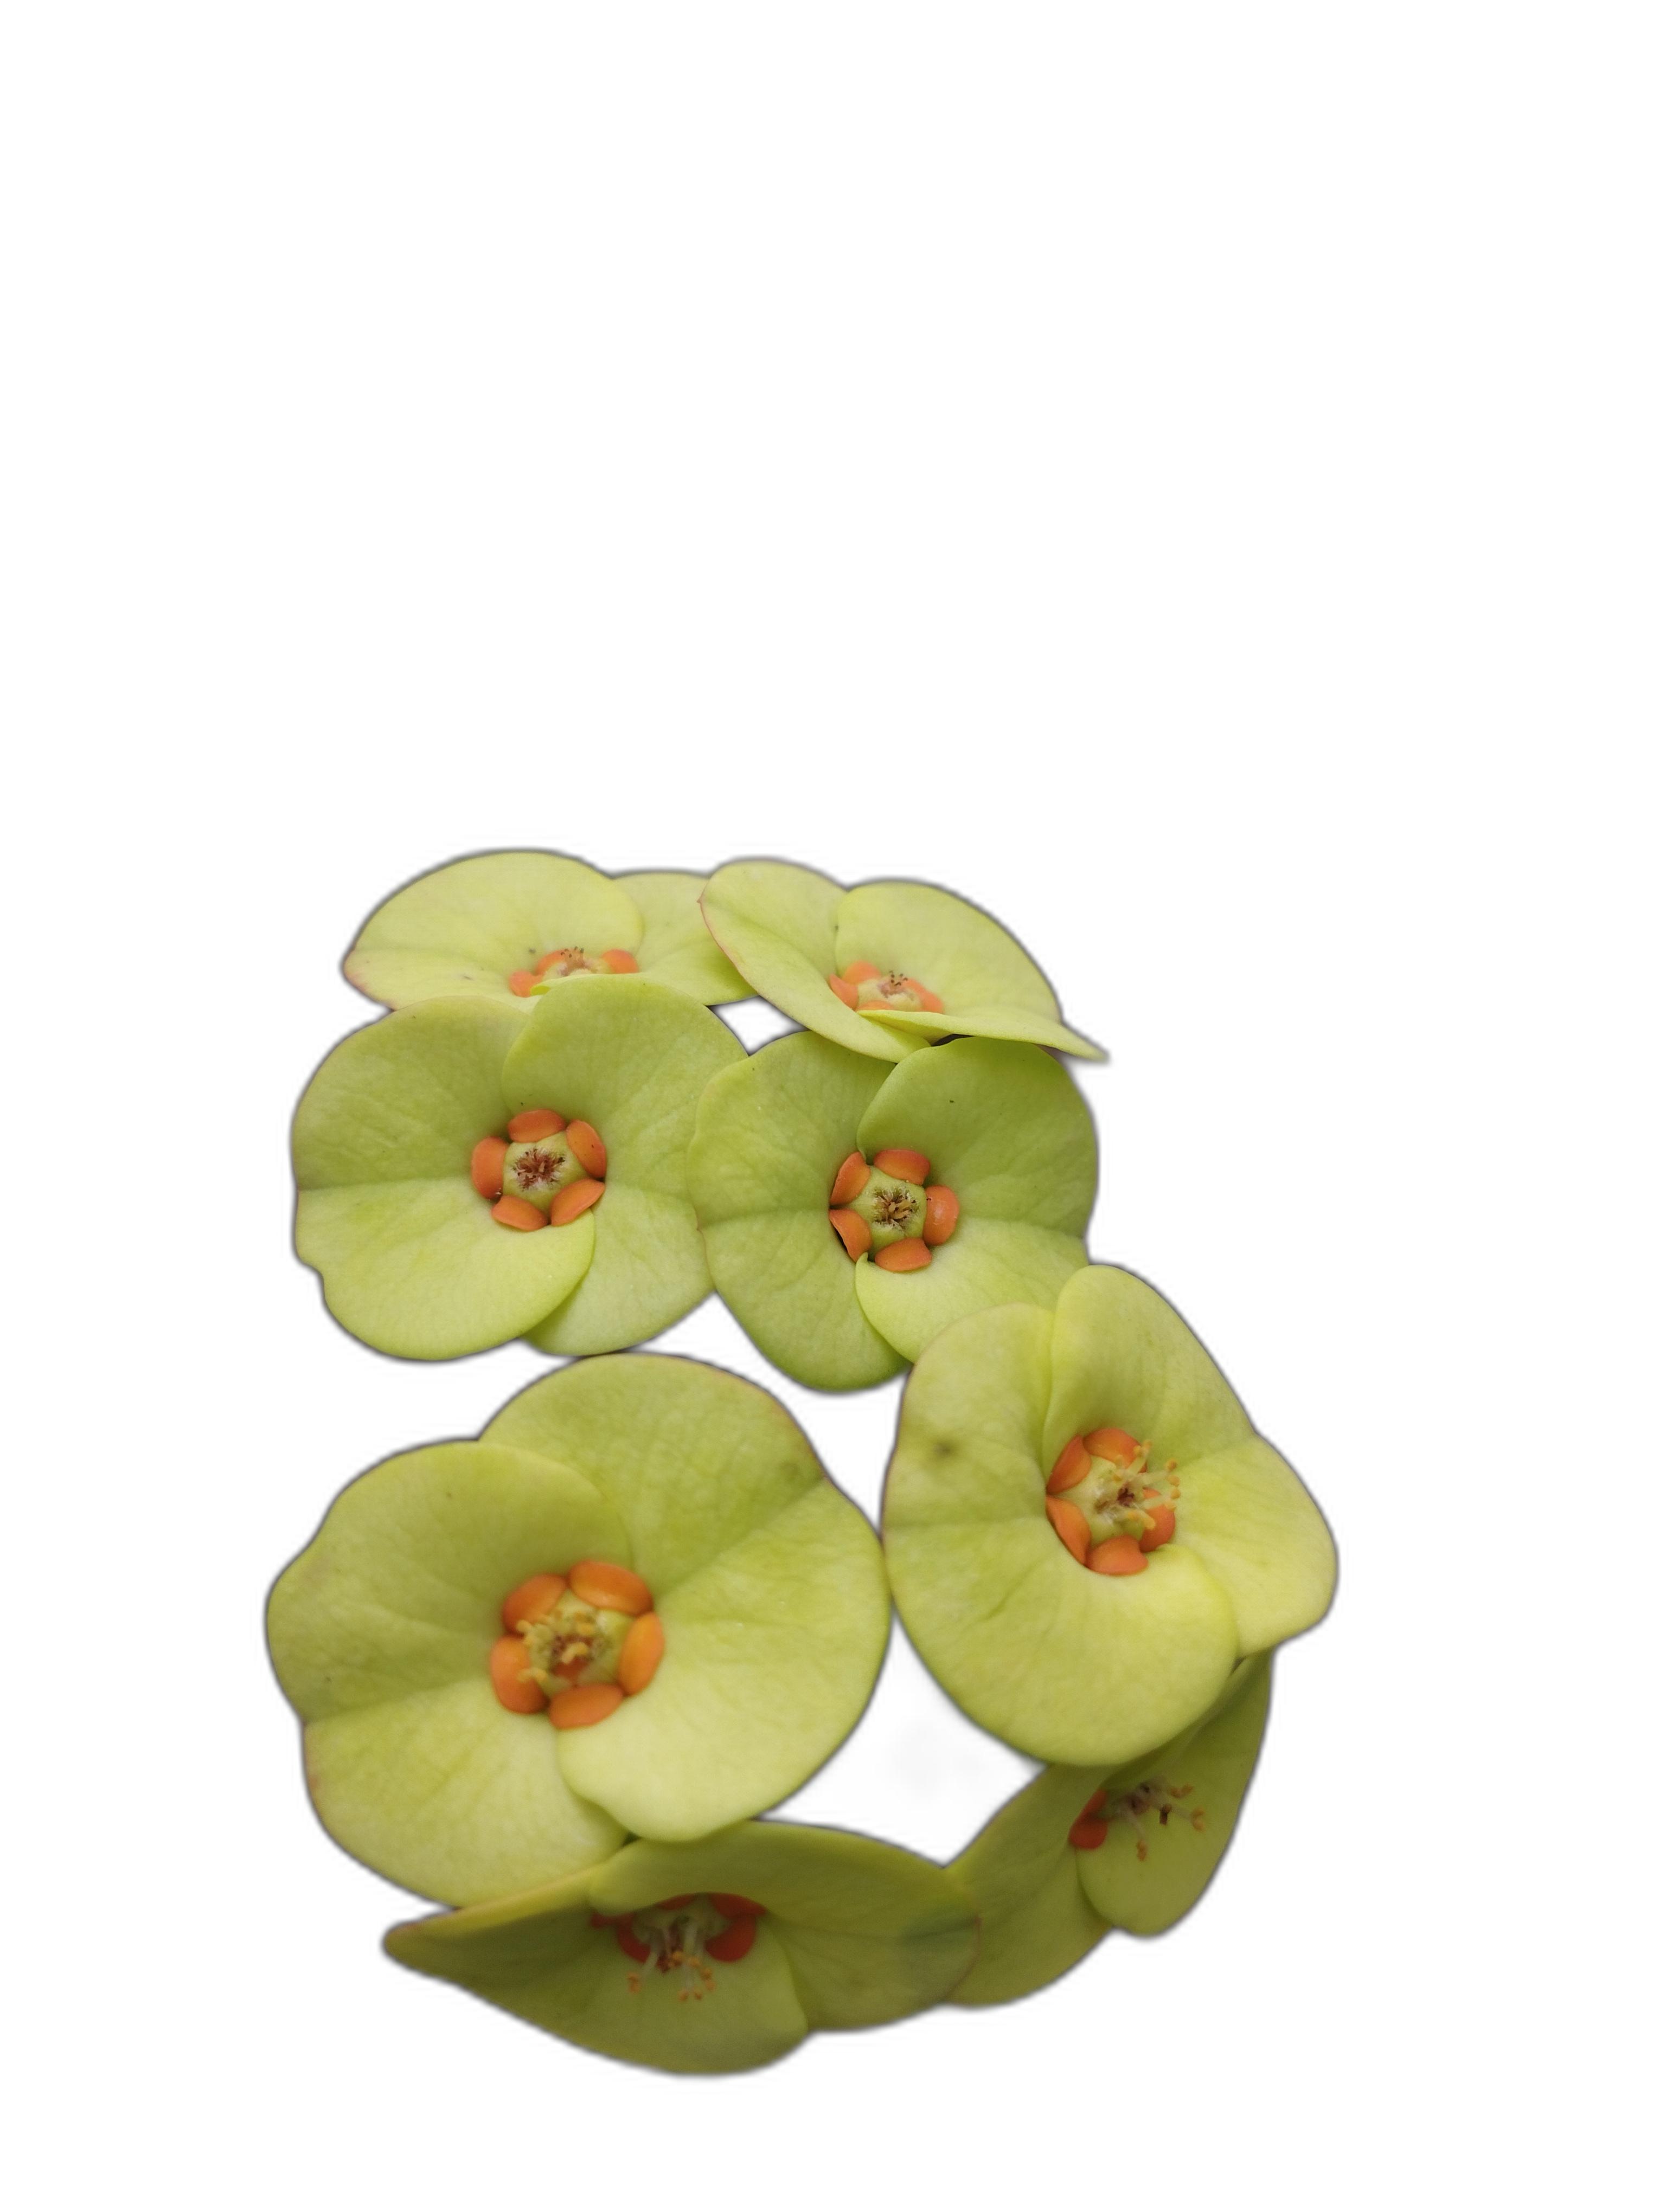
Label: Crown of thorns